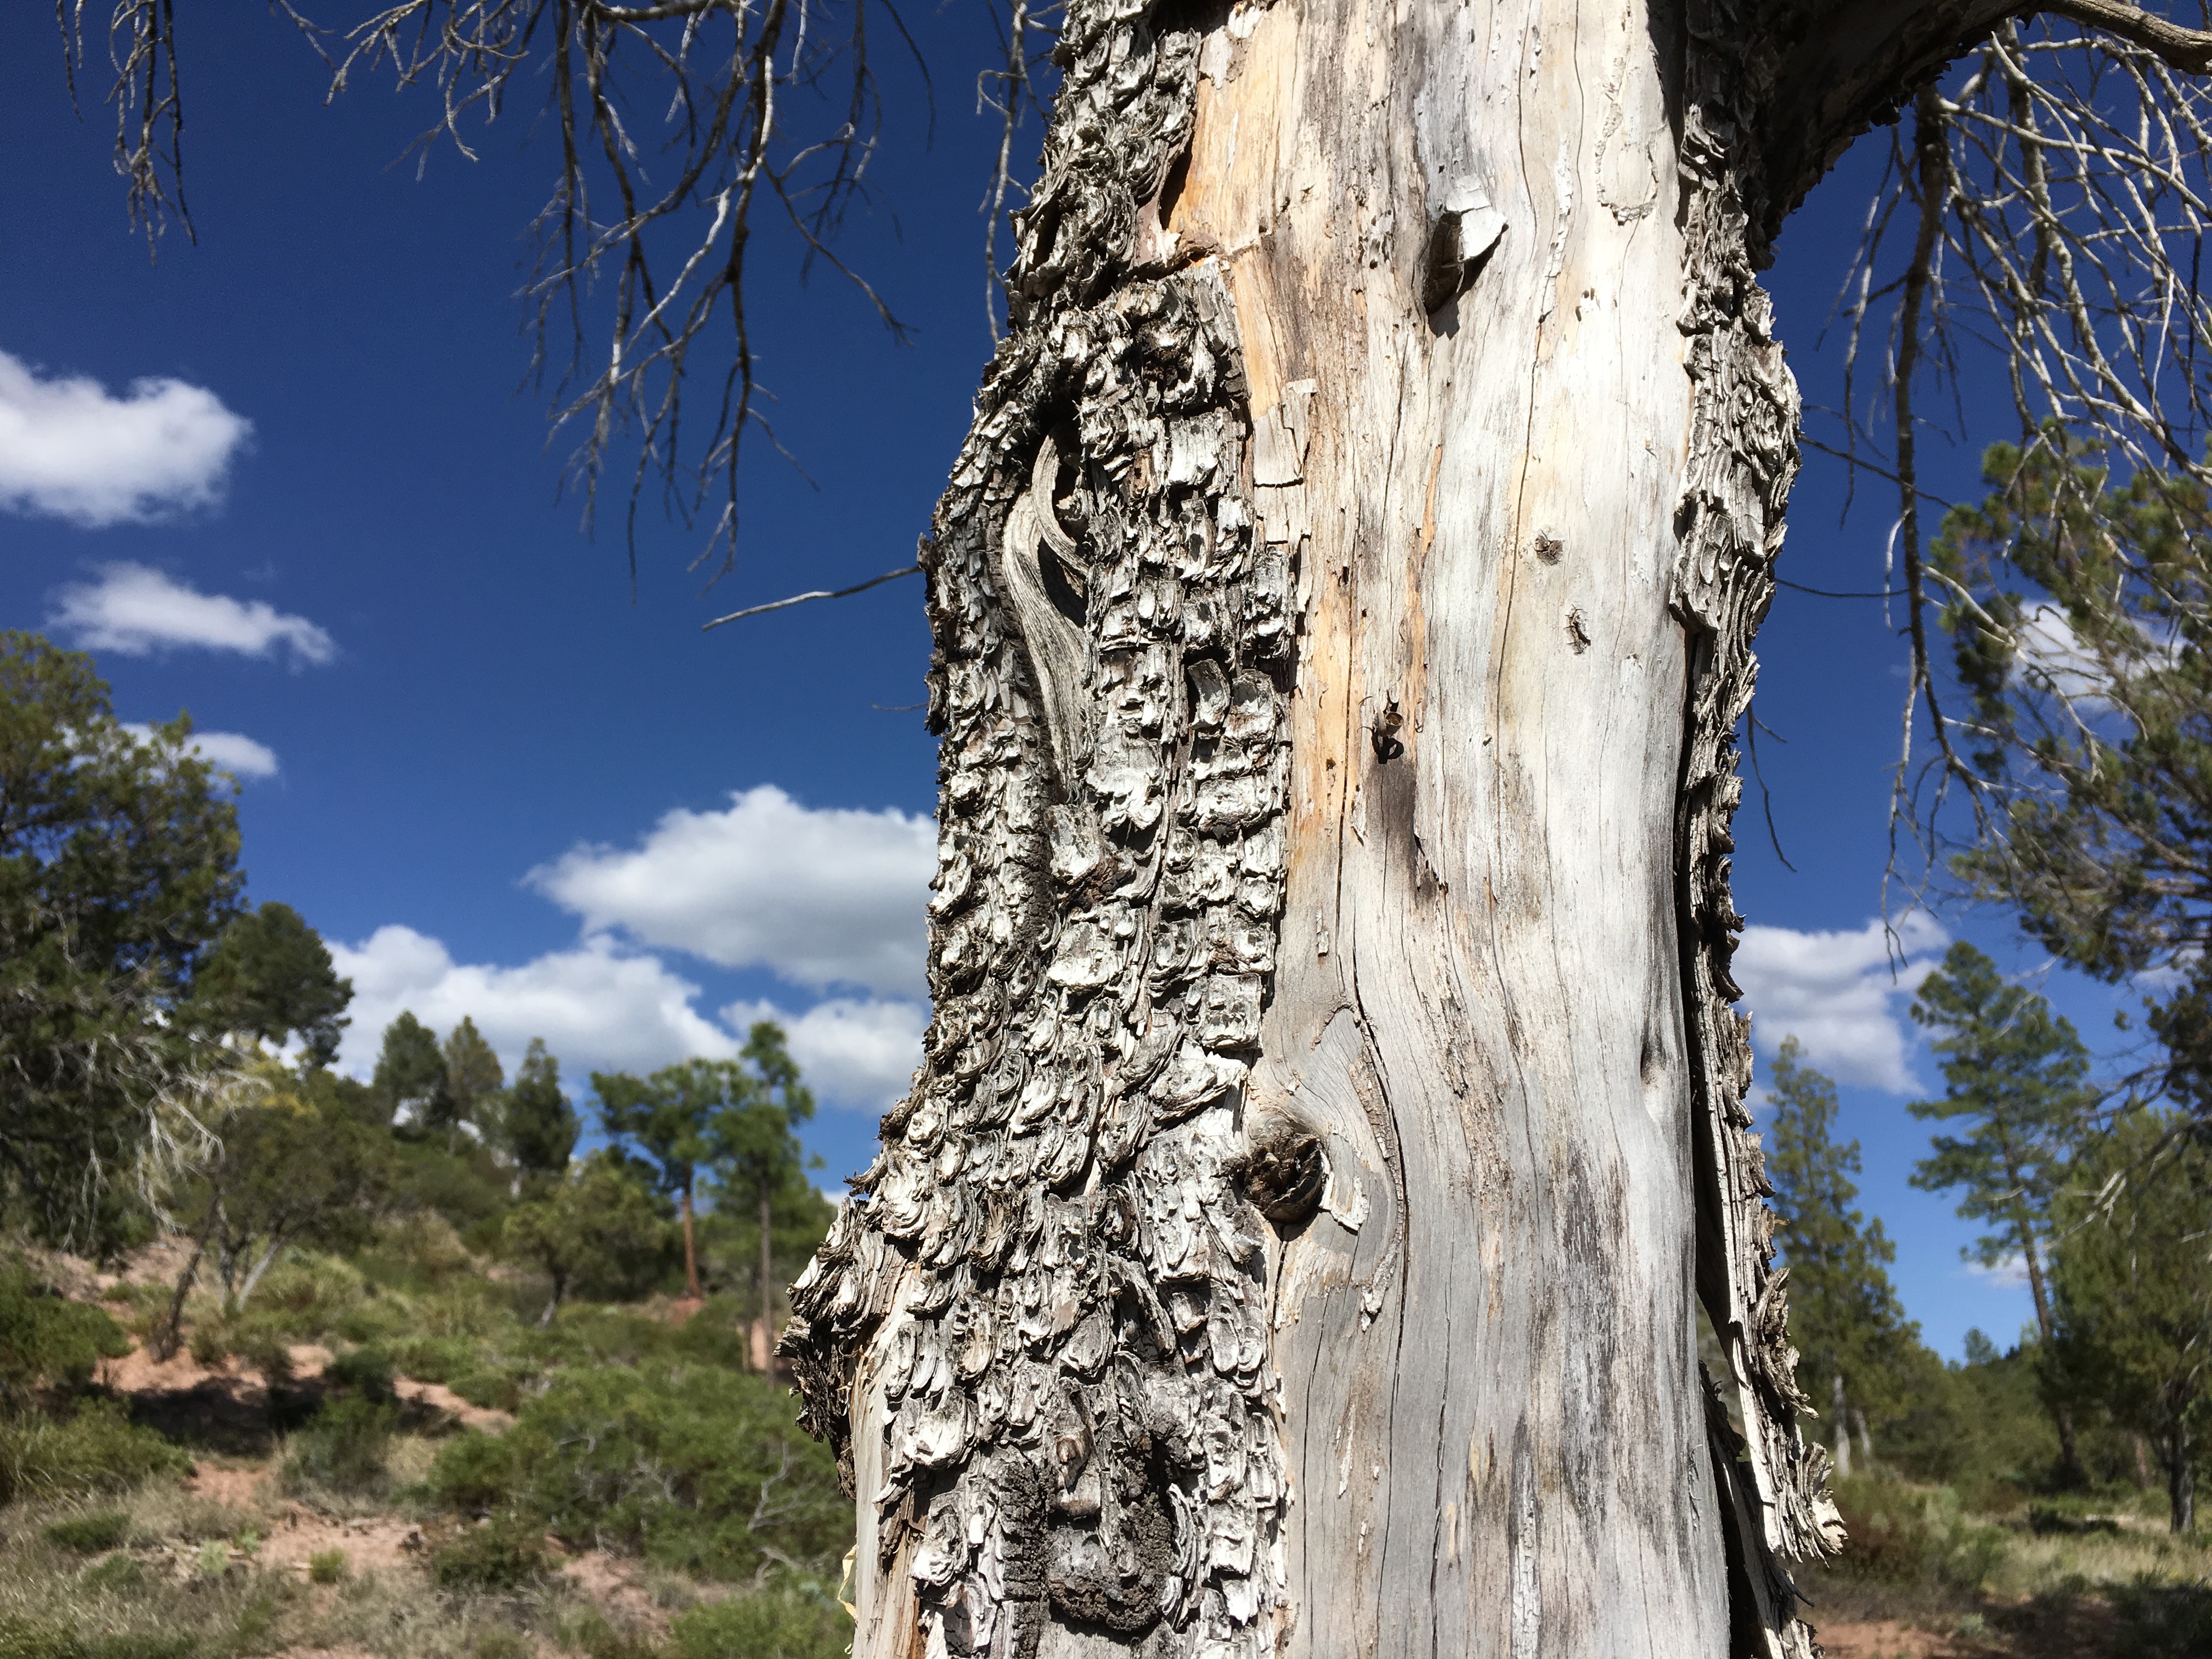
tree, nature, forest, rock, wilderness, branch, plant, adventure, trunk, birch, woodland, flowering plant, woody plant, land plant